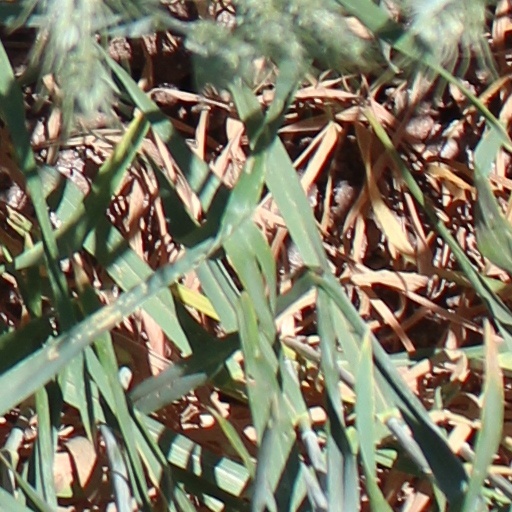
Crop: wheat